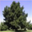
Label: pine_tree